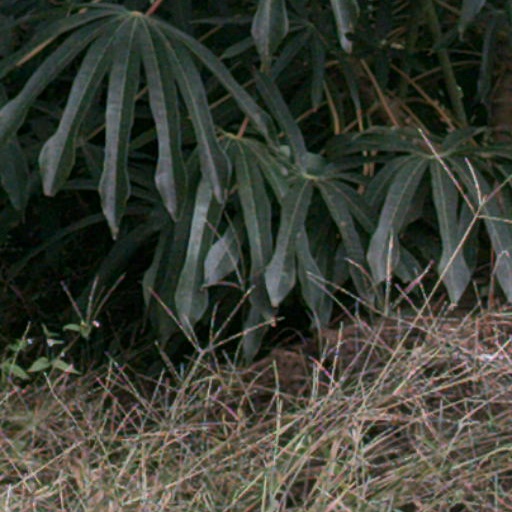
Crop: cassava